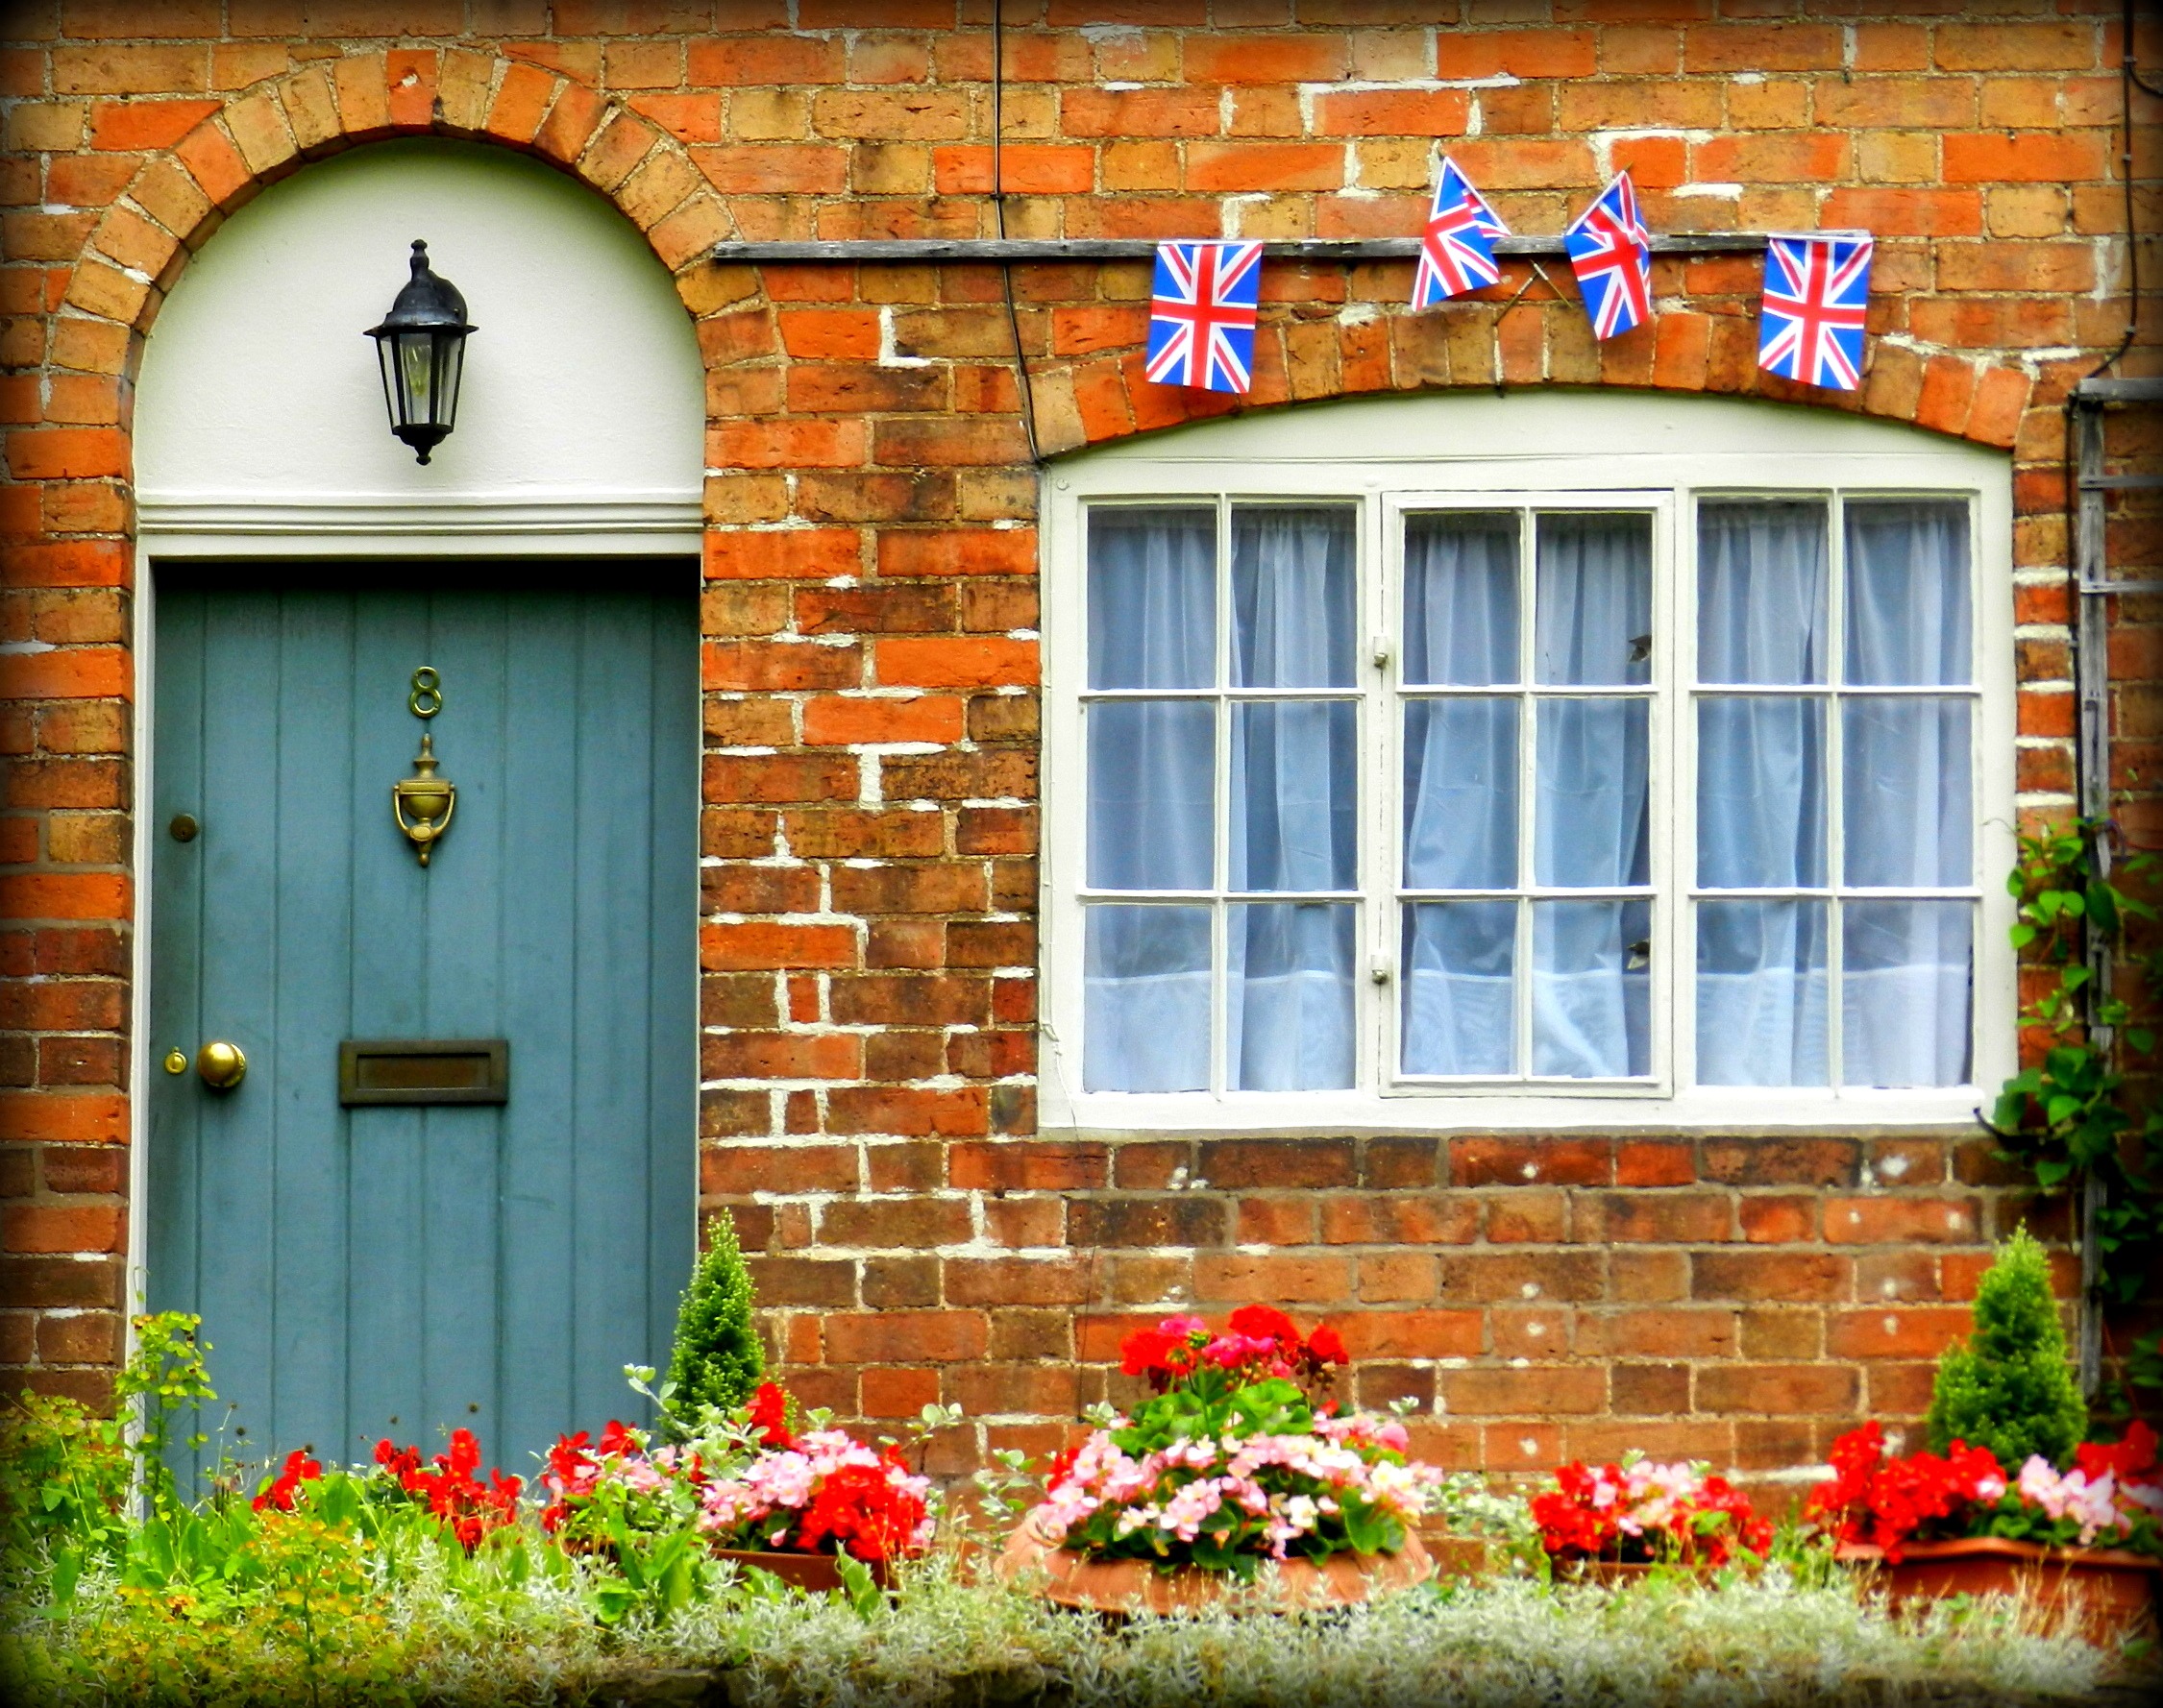
architecture, house, window, home, wall, porch, entrance, cottage, color, autumn, facade, brick, door, doorway, brick wall, interior design, england, doors, front, estate, siding, red brick, british flag, window covering, english cottage